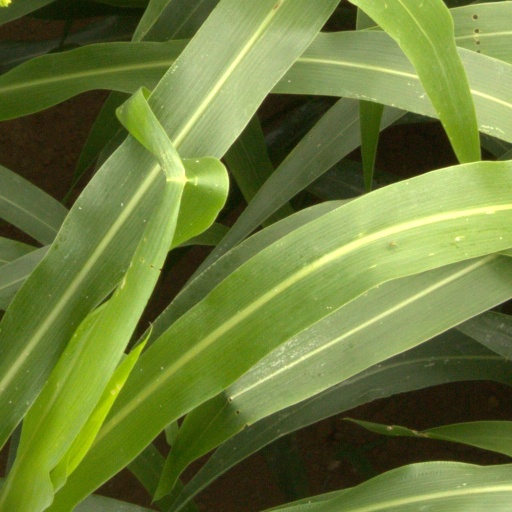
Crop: sorghum